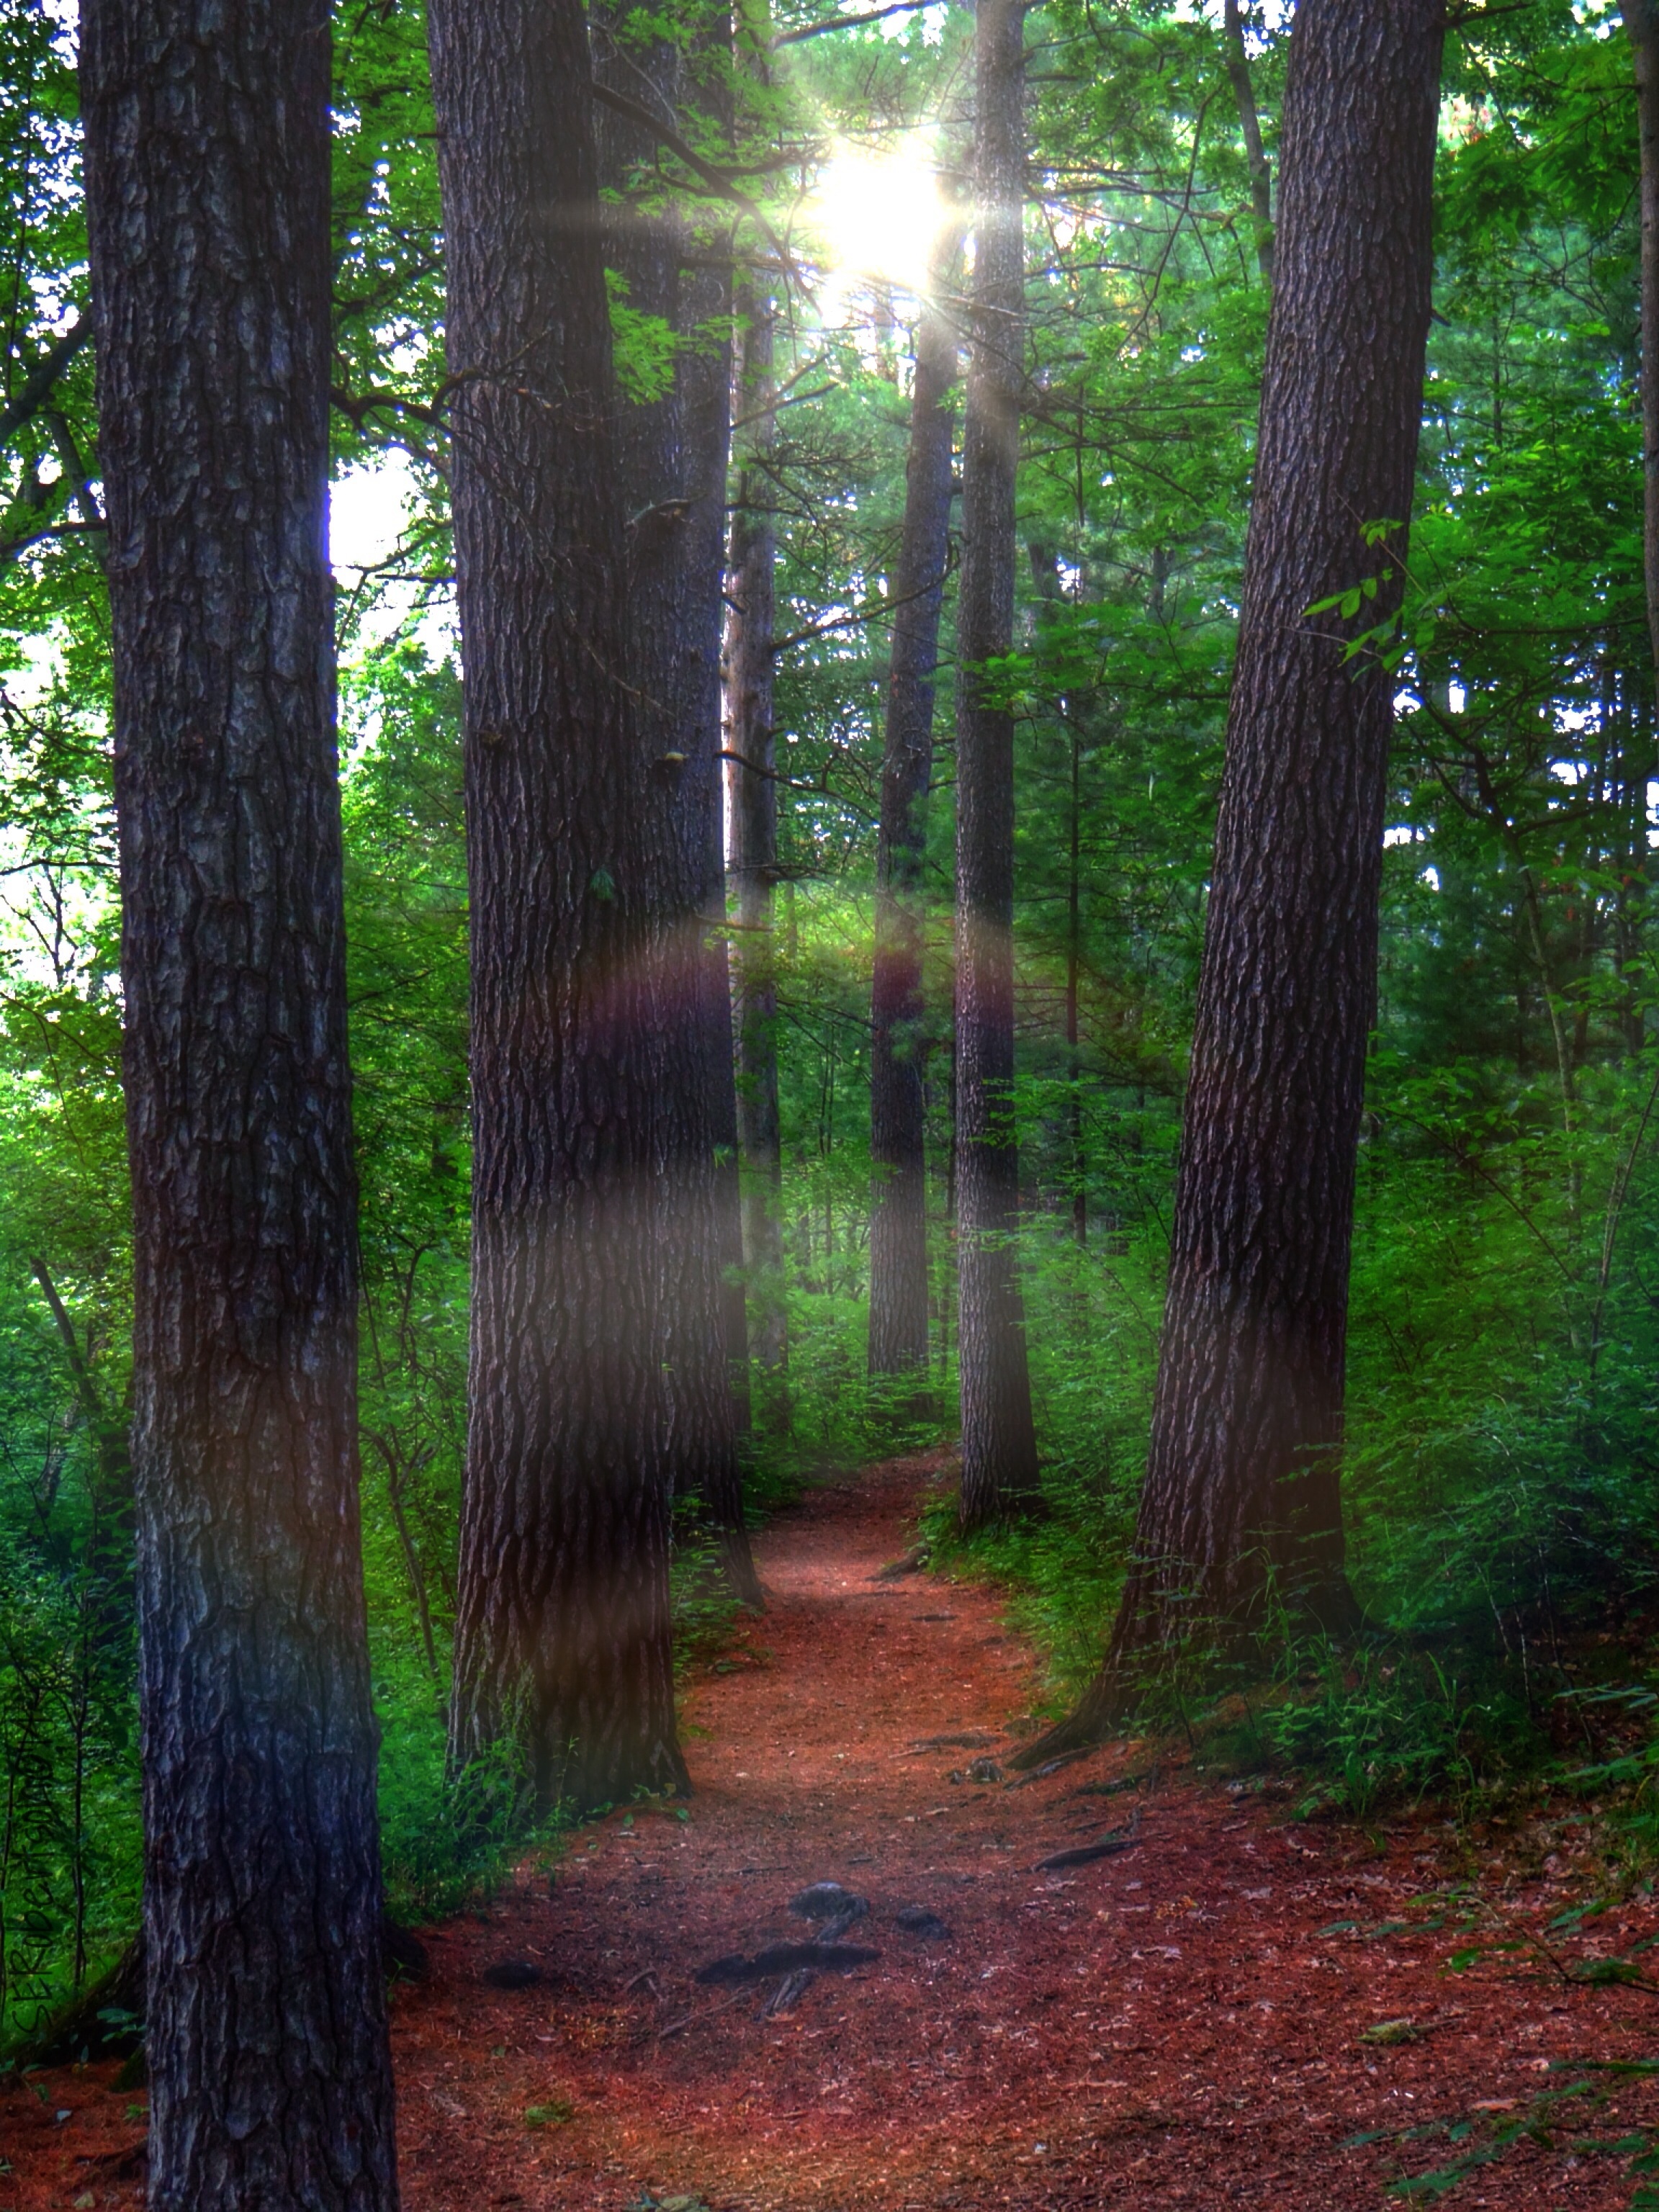
tree, nature, forest, grass, plant, sunlight, leaf, trunk, mystic, green, autumn, deciduous, ghost, way, grove, woodland, habitat, ecosystem, pine forest, pine trees, biome, old growth forest, natural environment, woody plant, temperate broadleaf and mixed forest, temperate coniferous forest, native pines